Cruise of the Kings

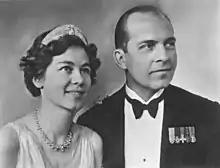
Frederica and Paul (1939)

The Cruise of the Kings was a royal cruise around the Mediterranean Sea in the summer of 1954, organised by Queen Frederica and King Paul of Greece.